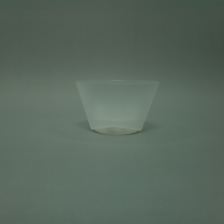
Color: white/transparent
Cap type: disc/press top cap